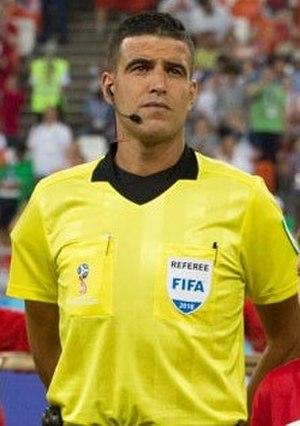
Mehdi Abid Charef, né le 14 décembre 1980 à Constantine, est un arbitre algérien de football.